Margaret Seton

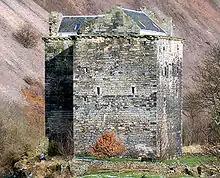
Niddry Castle

She married Claud Hamilton, 1st Lord Paisley in August 1574 at Niddry Castle. The wedding was celebrated with "great triumphs". Their children included: